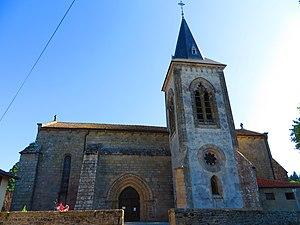
Nieul est une commune française située dans le département de la Haute-Vienne, en région Nouvelle-Aquitaine.